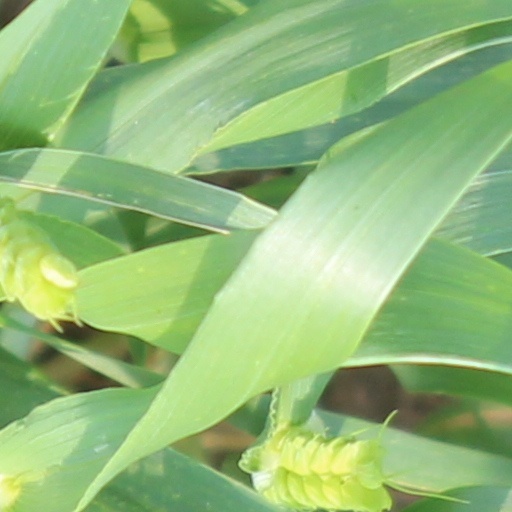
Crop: wheat